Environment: real
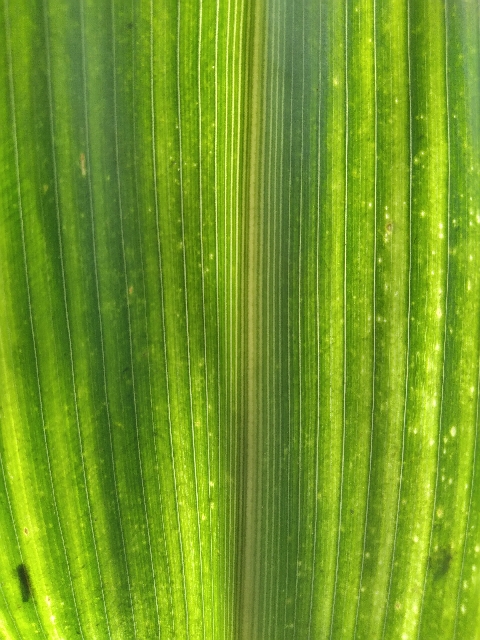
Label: lethal_necrosis